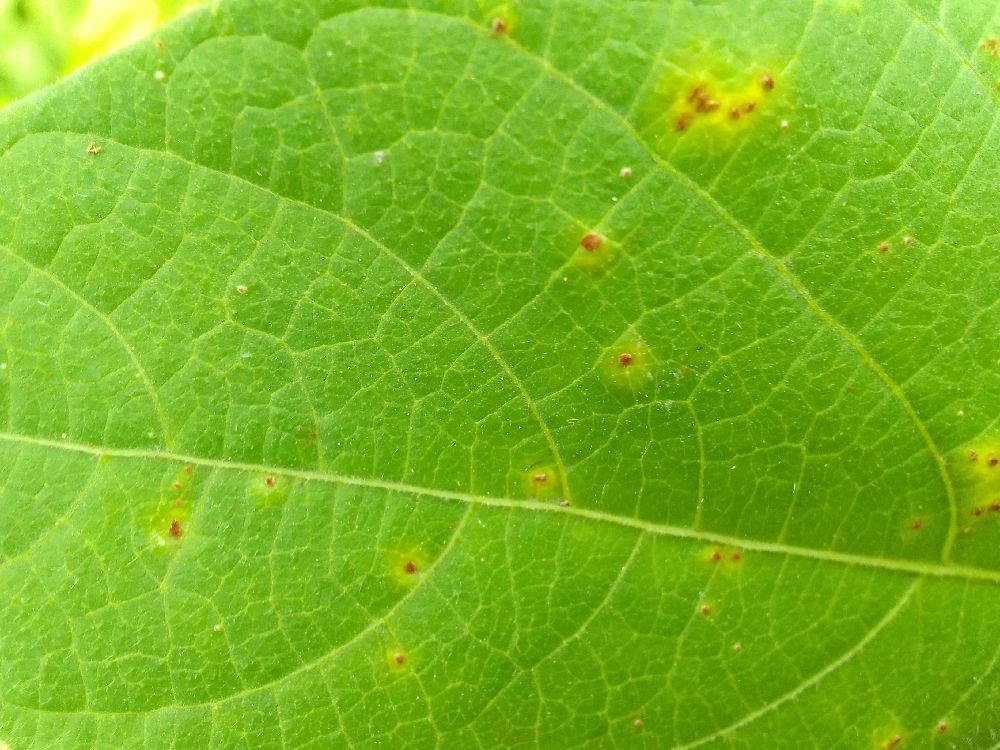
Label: rust